Cultural Cold War

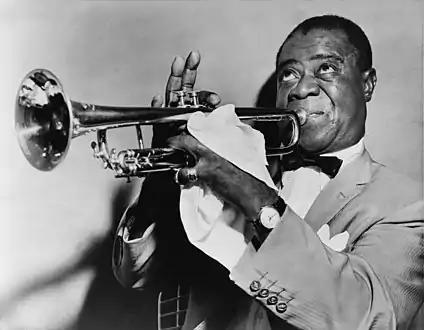
Jazz trumpeter and cultural icon Louis Armstrong in 1953.

This 30-day arts festival, held in Paris, was sponsored by the CCF in 1952 in order to alter the image of the U.S. as having a bleak and empty cultural scene. The CCF under Nabokov believed that American modernist culture could serve as an ideological resistance to the Soviet Union. As a result, the CCF commissioned nine different orchestras to perform concertos, operas, and ballets by over 70 composers who had been labeled by communist commissars as "degenerate" and "sterile." This included compositions by Benjamin Britten, Erik Satie, Arnold Schoenberg, Alban Berg, Pierre Boulez, Gustav Mahler, Paul Hindemith, and Claude Debussy.